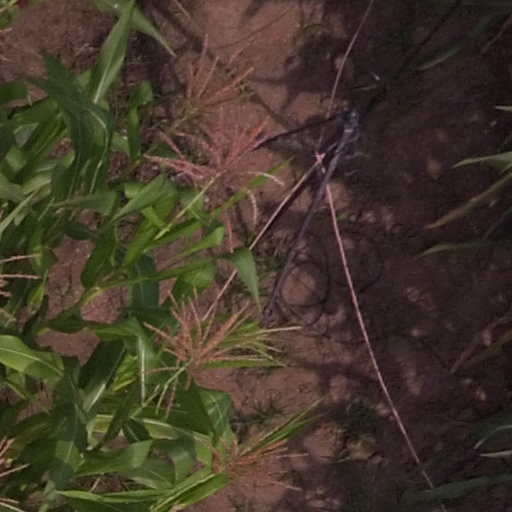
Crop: maize; corn